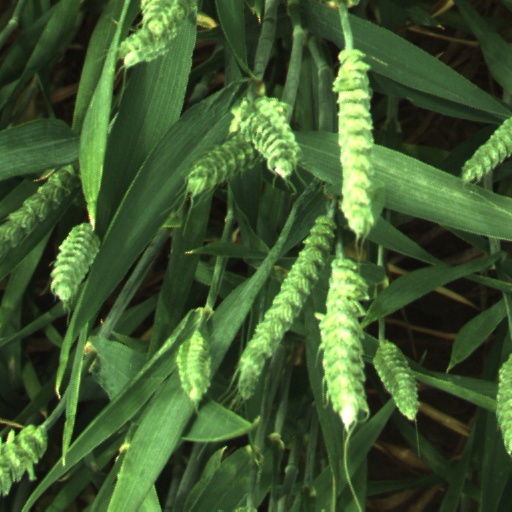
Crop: wheat